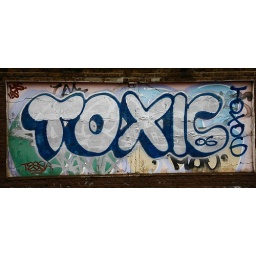
Just got the 5D back so while waiting for the train home took a few shots of the 'art' around the station.